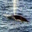
Label: whale